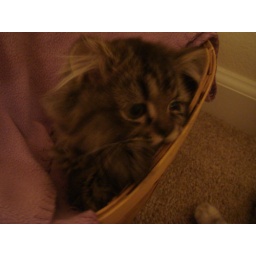
cute cat in a bamboo basket looks comfortable